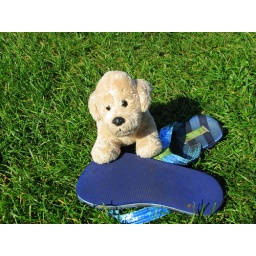
On the grass in Germany by the Rhein-Neckar River Kate left her sandles to go run in the sand pit